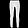
Label: Trouser